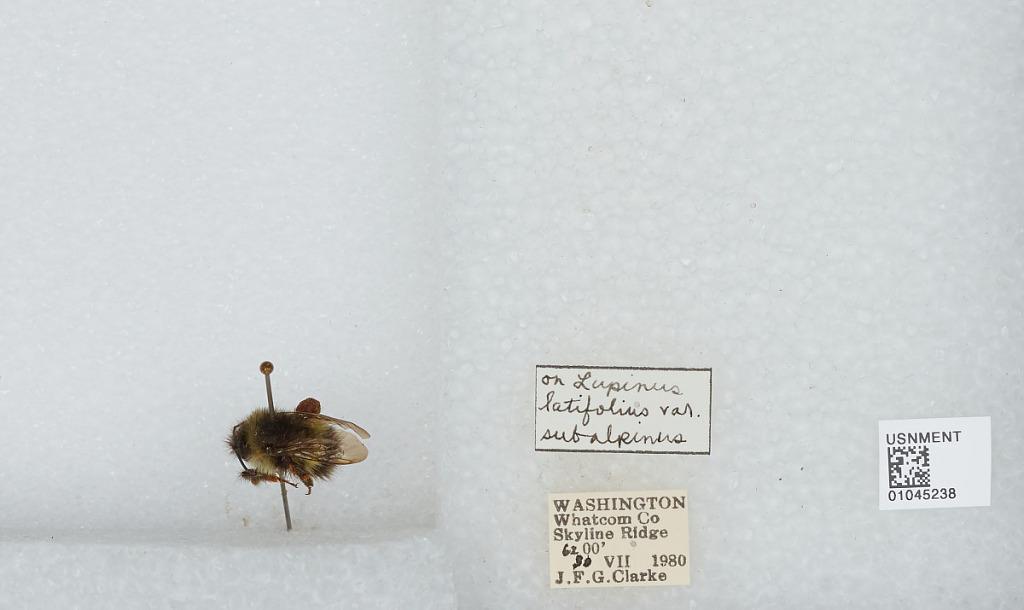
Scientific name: Bombus sp.
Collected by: J. Clarke
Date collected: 1980-7-30
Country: United States
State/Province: Washington
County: Whatcom
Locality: Skyline Ridge
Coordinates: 48.8592, -121.843